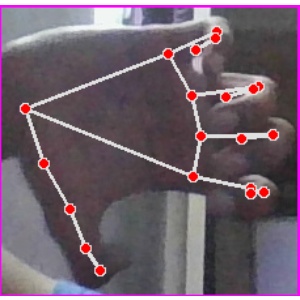
अक्षर: त